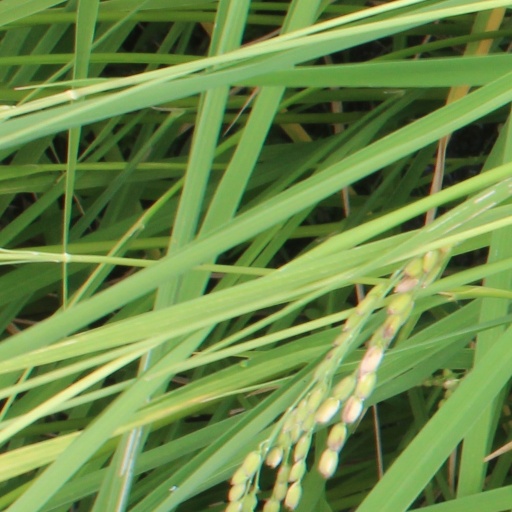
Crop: rice